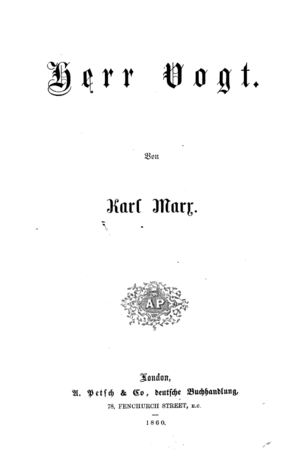
Herr Vogt est une brochure de Karl Marx publiée pour la première fois en allemand à Londres en décembre 1860.